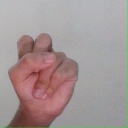
अक्षर: स